Fiat A.50

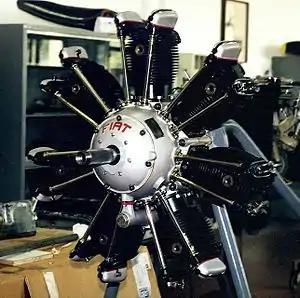
Fiat A.50 radial aircraft engine at ITIS "Guglielmo Marconi" in Forlì, Italy.

The Fiat A.50 was a seven-cylinder, air-cooled radial engine for aircraft use built in Italy in the 1930s. It was first run in 1928, it had a bore and stroke of 100 mm × 120 mm (3.94 in × 4.72 in)(6.6 L / 402.6 cuin) and was rated at 78 kW (105 hp) at 1,800 rpm.